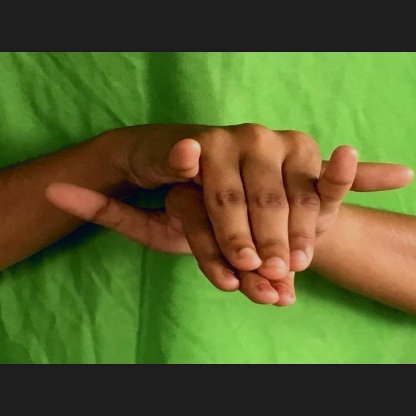
Mudra: Varaha